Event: Ecuador Earthquake
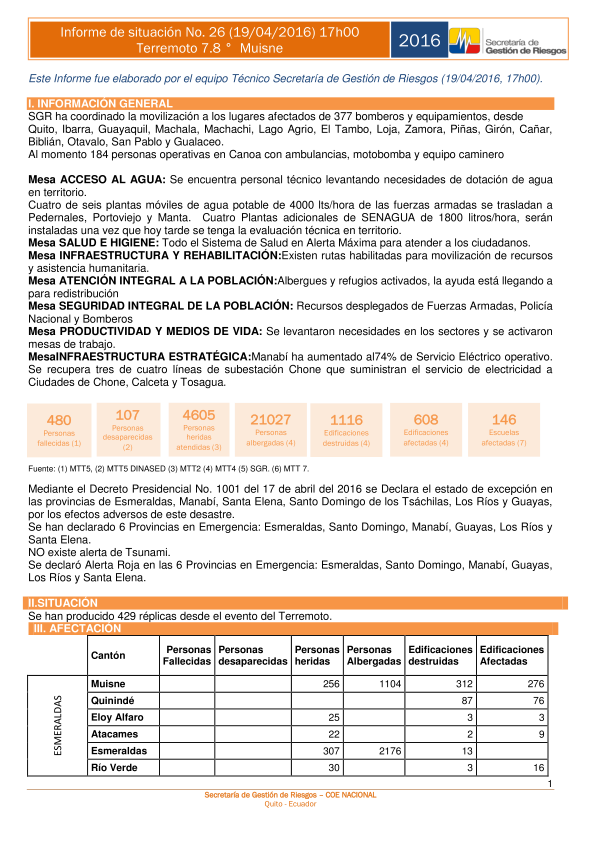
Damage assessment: no_damage